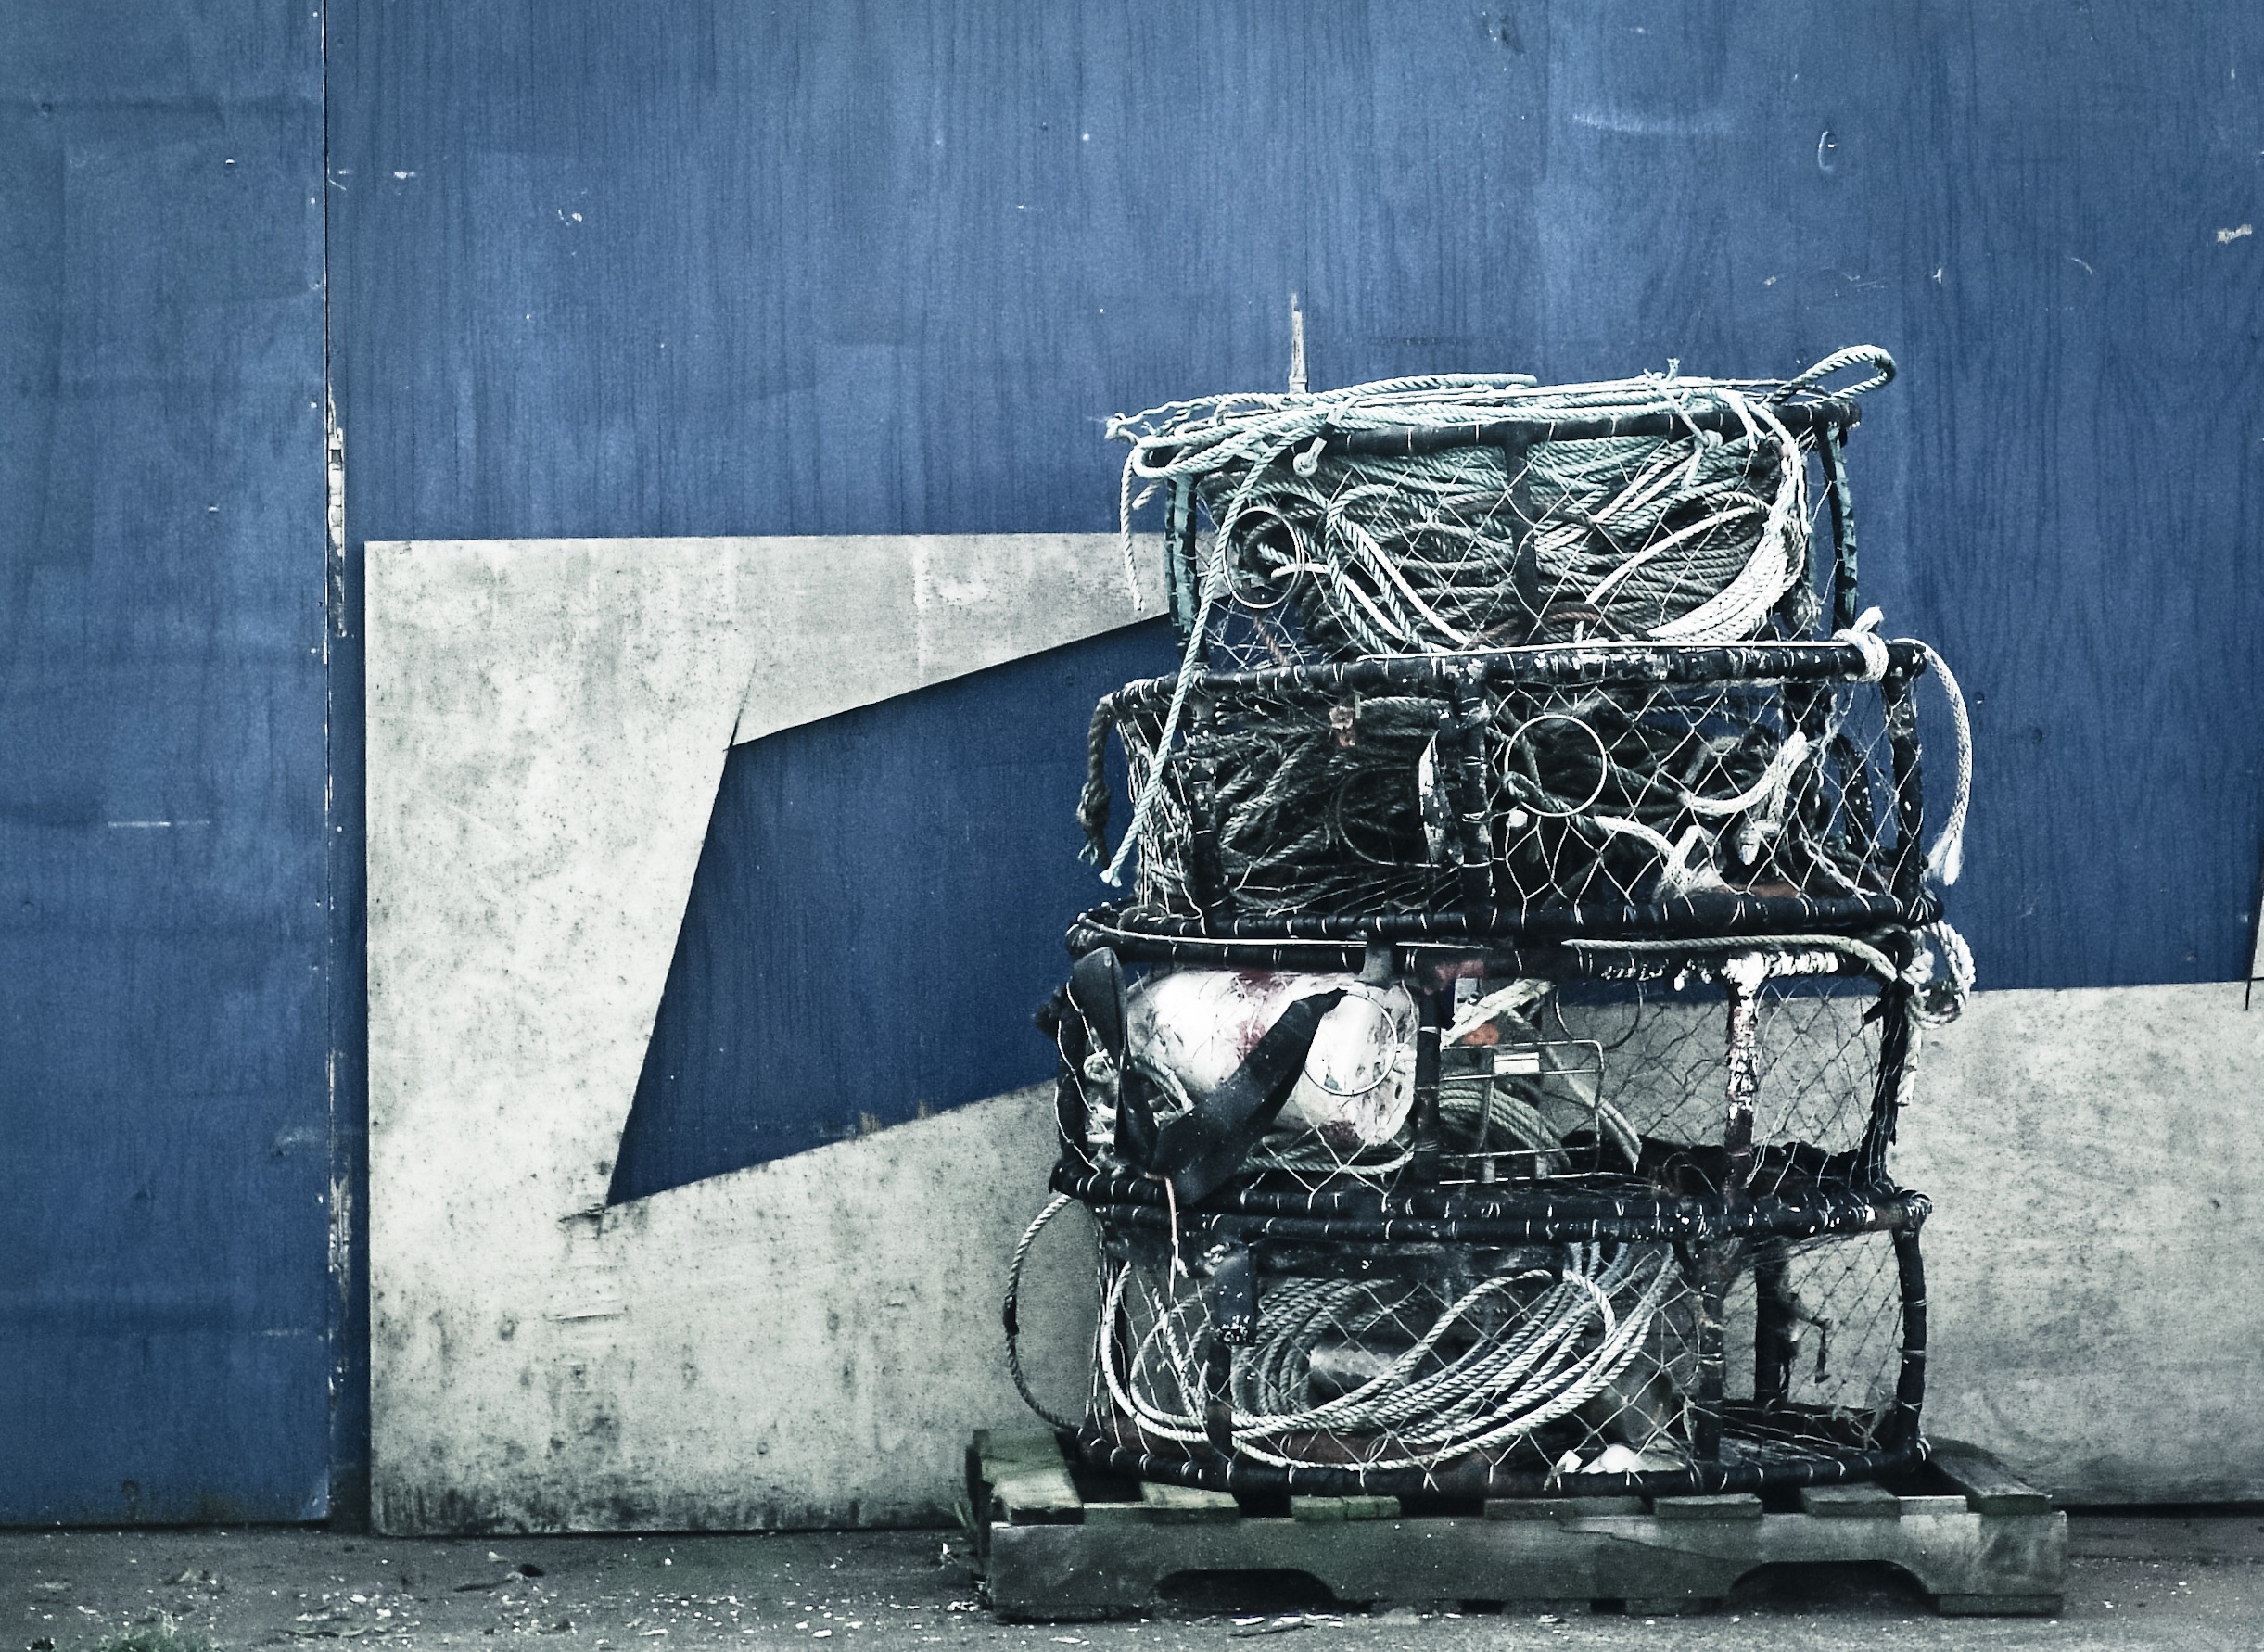
sea, rope, fence, wood, street, wall, travel, wire, vehicle, equipment, rigging, blue, black, monochrome, concrete, storage, art, buoy, drawing, strings, ropes, skid, materials, sailing equipment